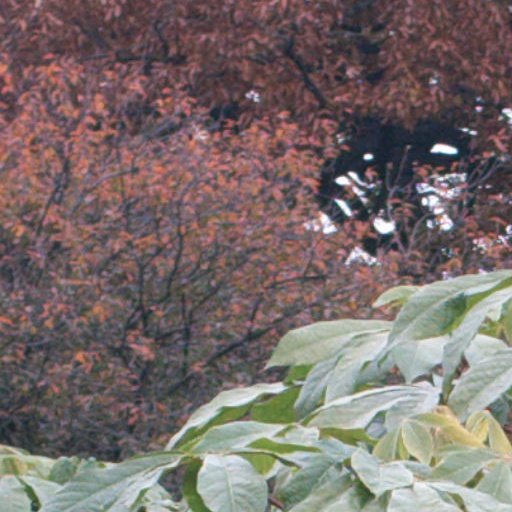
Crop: cassava